Buenos Aires Western Railway

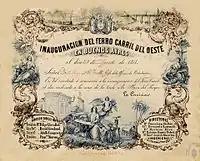
Invitation card to the opening of the line, 1857.

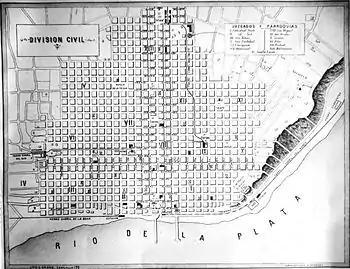
Map of the line in the city of Buenos Aires, 1870.

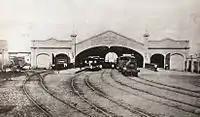
Del Parque, the main station, demolished in 1889.

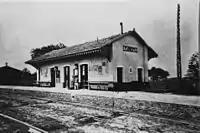
La Floresta (c. 1869), the first terminus.

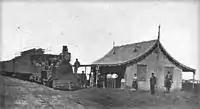
Caballito station, c. 1878.

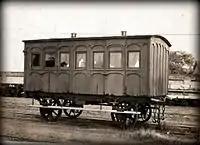
Passenger coach.

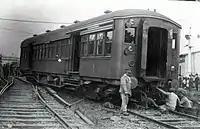
A Metro-Cammell wagon derailed in Liniers, 1890s.

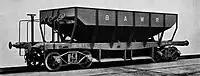
Hopper ballast wagon built by Leeds Forge Company in 1911.

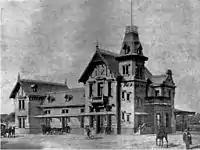
Ramos Mejía station, opened in 1858, still active.

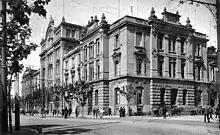
Once de Septiembre, the new terminus, opened in 1883.

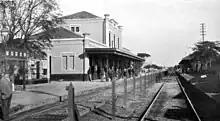
Morón station, 1910.

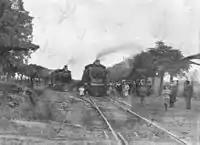
Basílica station received pilgrims to Luján Basilica.

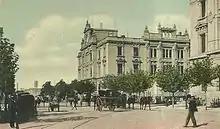
The Once de Septiembre terminus as seen at the beginning of the 20th century

In 1854, while Buenos Aires was an independent state of the Argentine Confederation, governor Pastor Obligado awarded the Buenos Aires Western Railroad Society a grant to construct a railway, from the city of Buenos Aires westward. This grant was fulfilled by a bill presented on 9 January by a financing committee consisting of Dalmacio Vélez Sársfield, Bartolomé Mitre and Mariano Billinghurst.